Church of King Charles the Martyr, Royal Tunbridge Wells

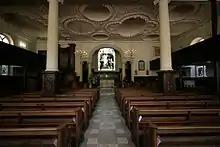
The interior of the church

The church was built using red bricks. The ceilings inside are made of plaster with five domes and were designed in 1678 by John Wetherell. In 1688, Henry Doogood, the chief plasterer of Sir Christopher Wren, expanded it. In 1846, a vestry and a schoolroom was added. In 1882, Ewan Christian re-orientated the church while adding a chancel and reinforcing the church with steel. The panels either side of the altar in the new chancel came from a demolished church designed by Christopher Wren, St. Antholin, Budge Row, in the City of London.